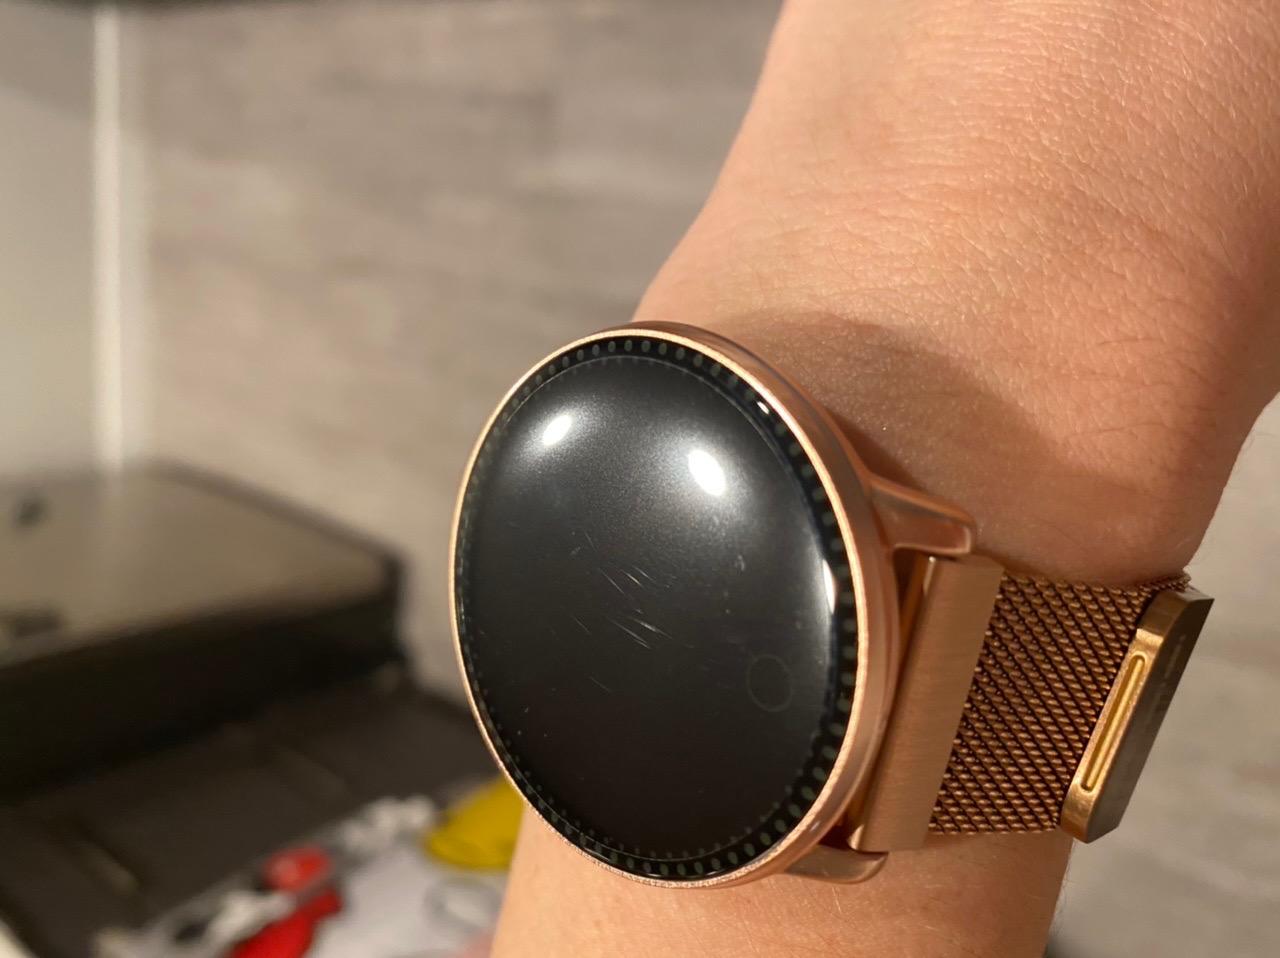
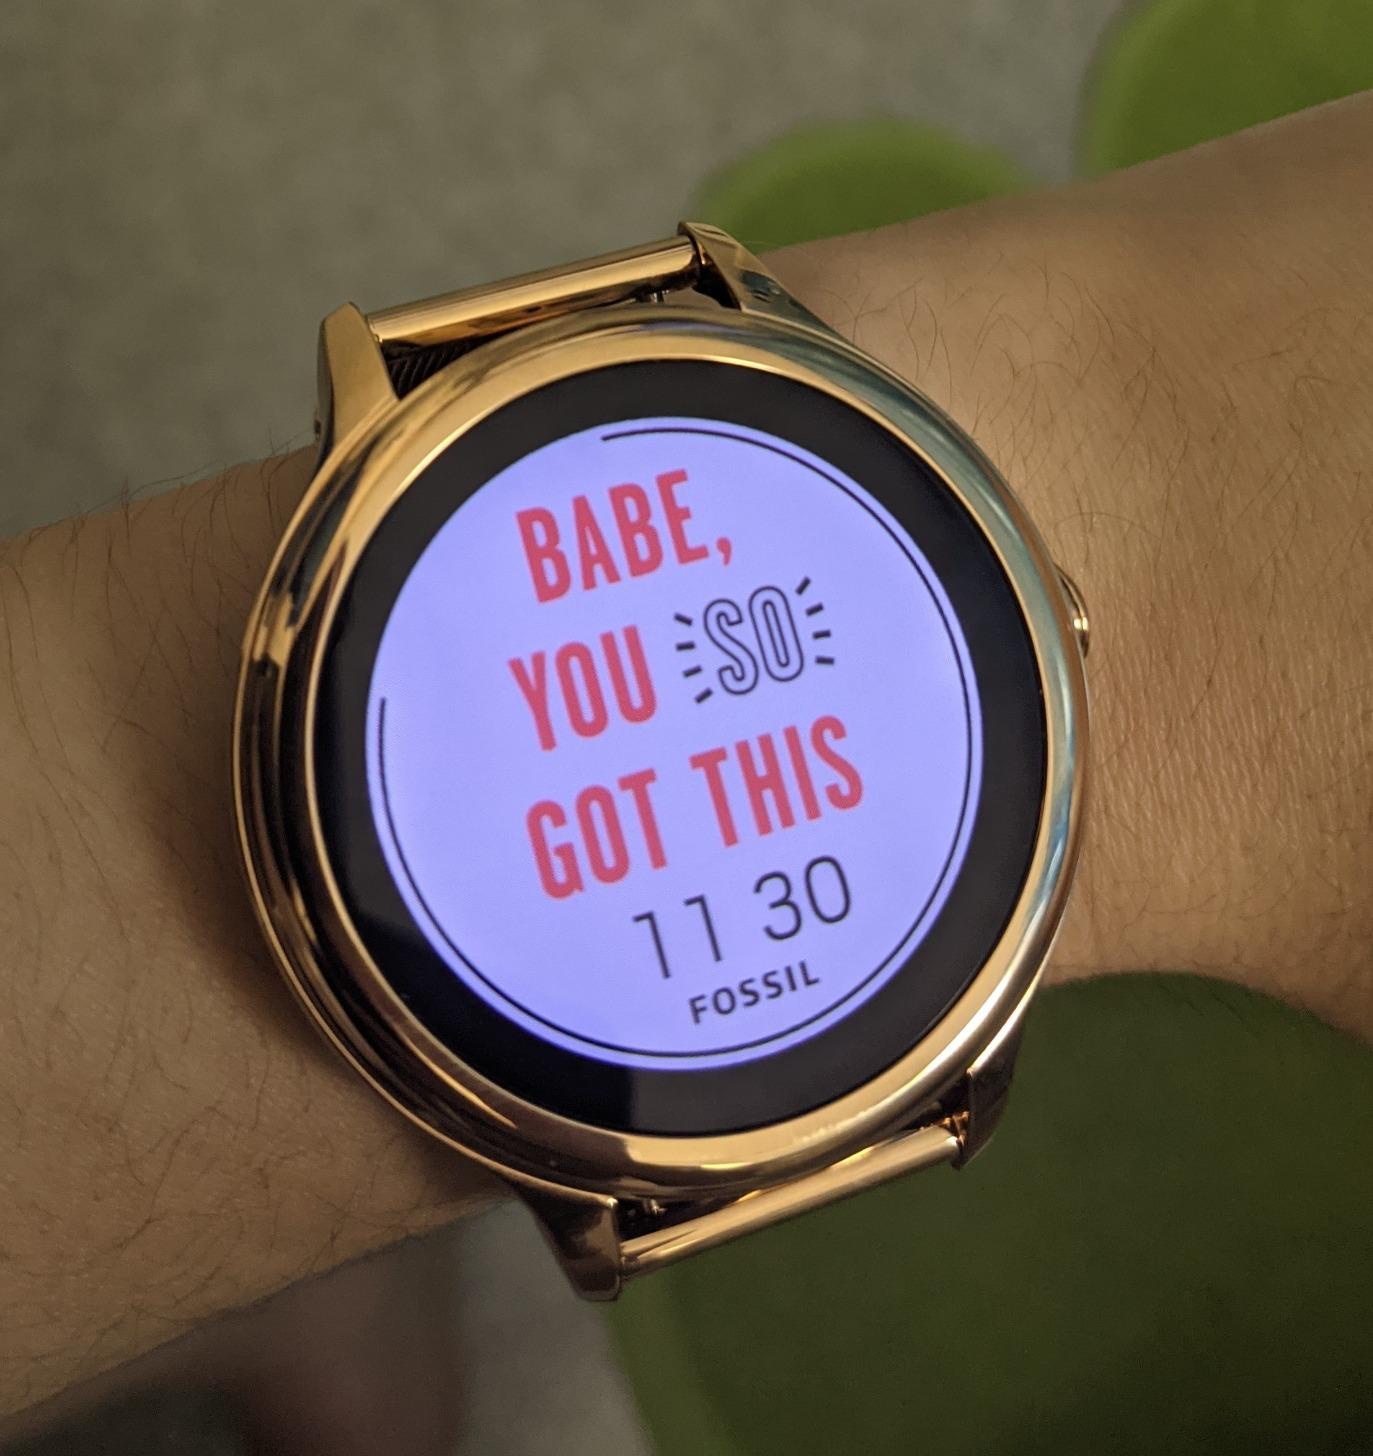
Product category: smartwatch
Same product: no